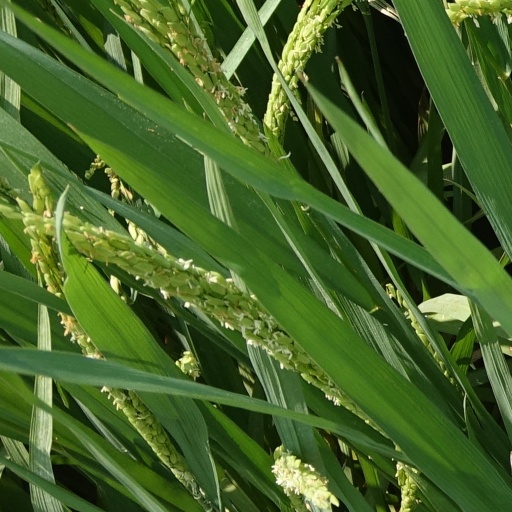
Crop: rice